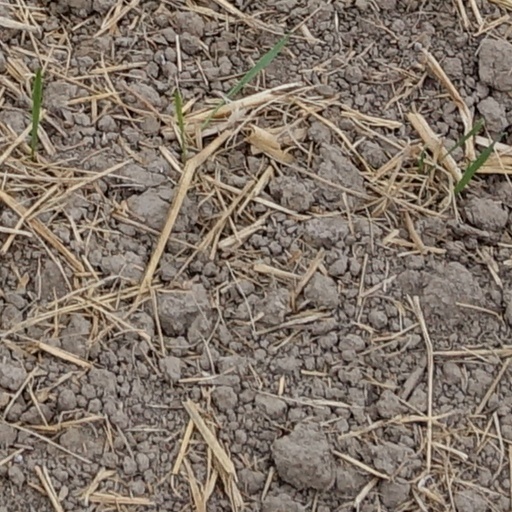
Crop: wheat